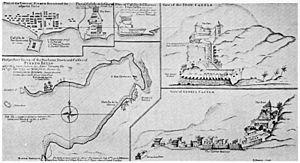
Portobelo est un port du district de Portobelo dans la province de Colón au Panama.